Ajit (newspaper)

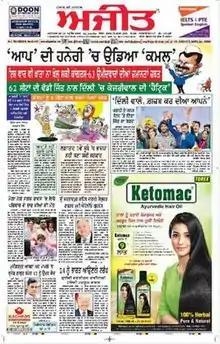
Front page of 12 February 2020

Ajit (Daily Ajit) is a Punjabi language daily newspaper published in Jalandhar, India. The newspaper is run by Sadhu Singh Hamdard Trust and has been publishing since 1941. Veteran journalist and ex-Rajya Sabha member, Barjinder Singh Hamdard, is the current editor-in-chief. In 2007–08, it claimed a circulation of more than 333,000.